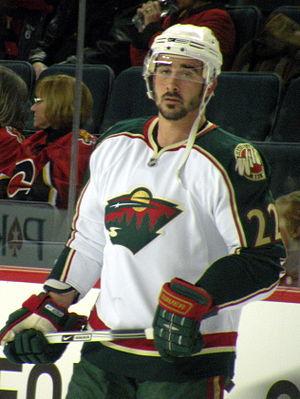
Pascal William Clutterbuck est un joueur professionnel canadien de hockey sur glace évoluant dans la Ligue nationale de hockey.